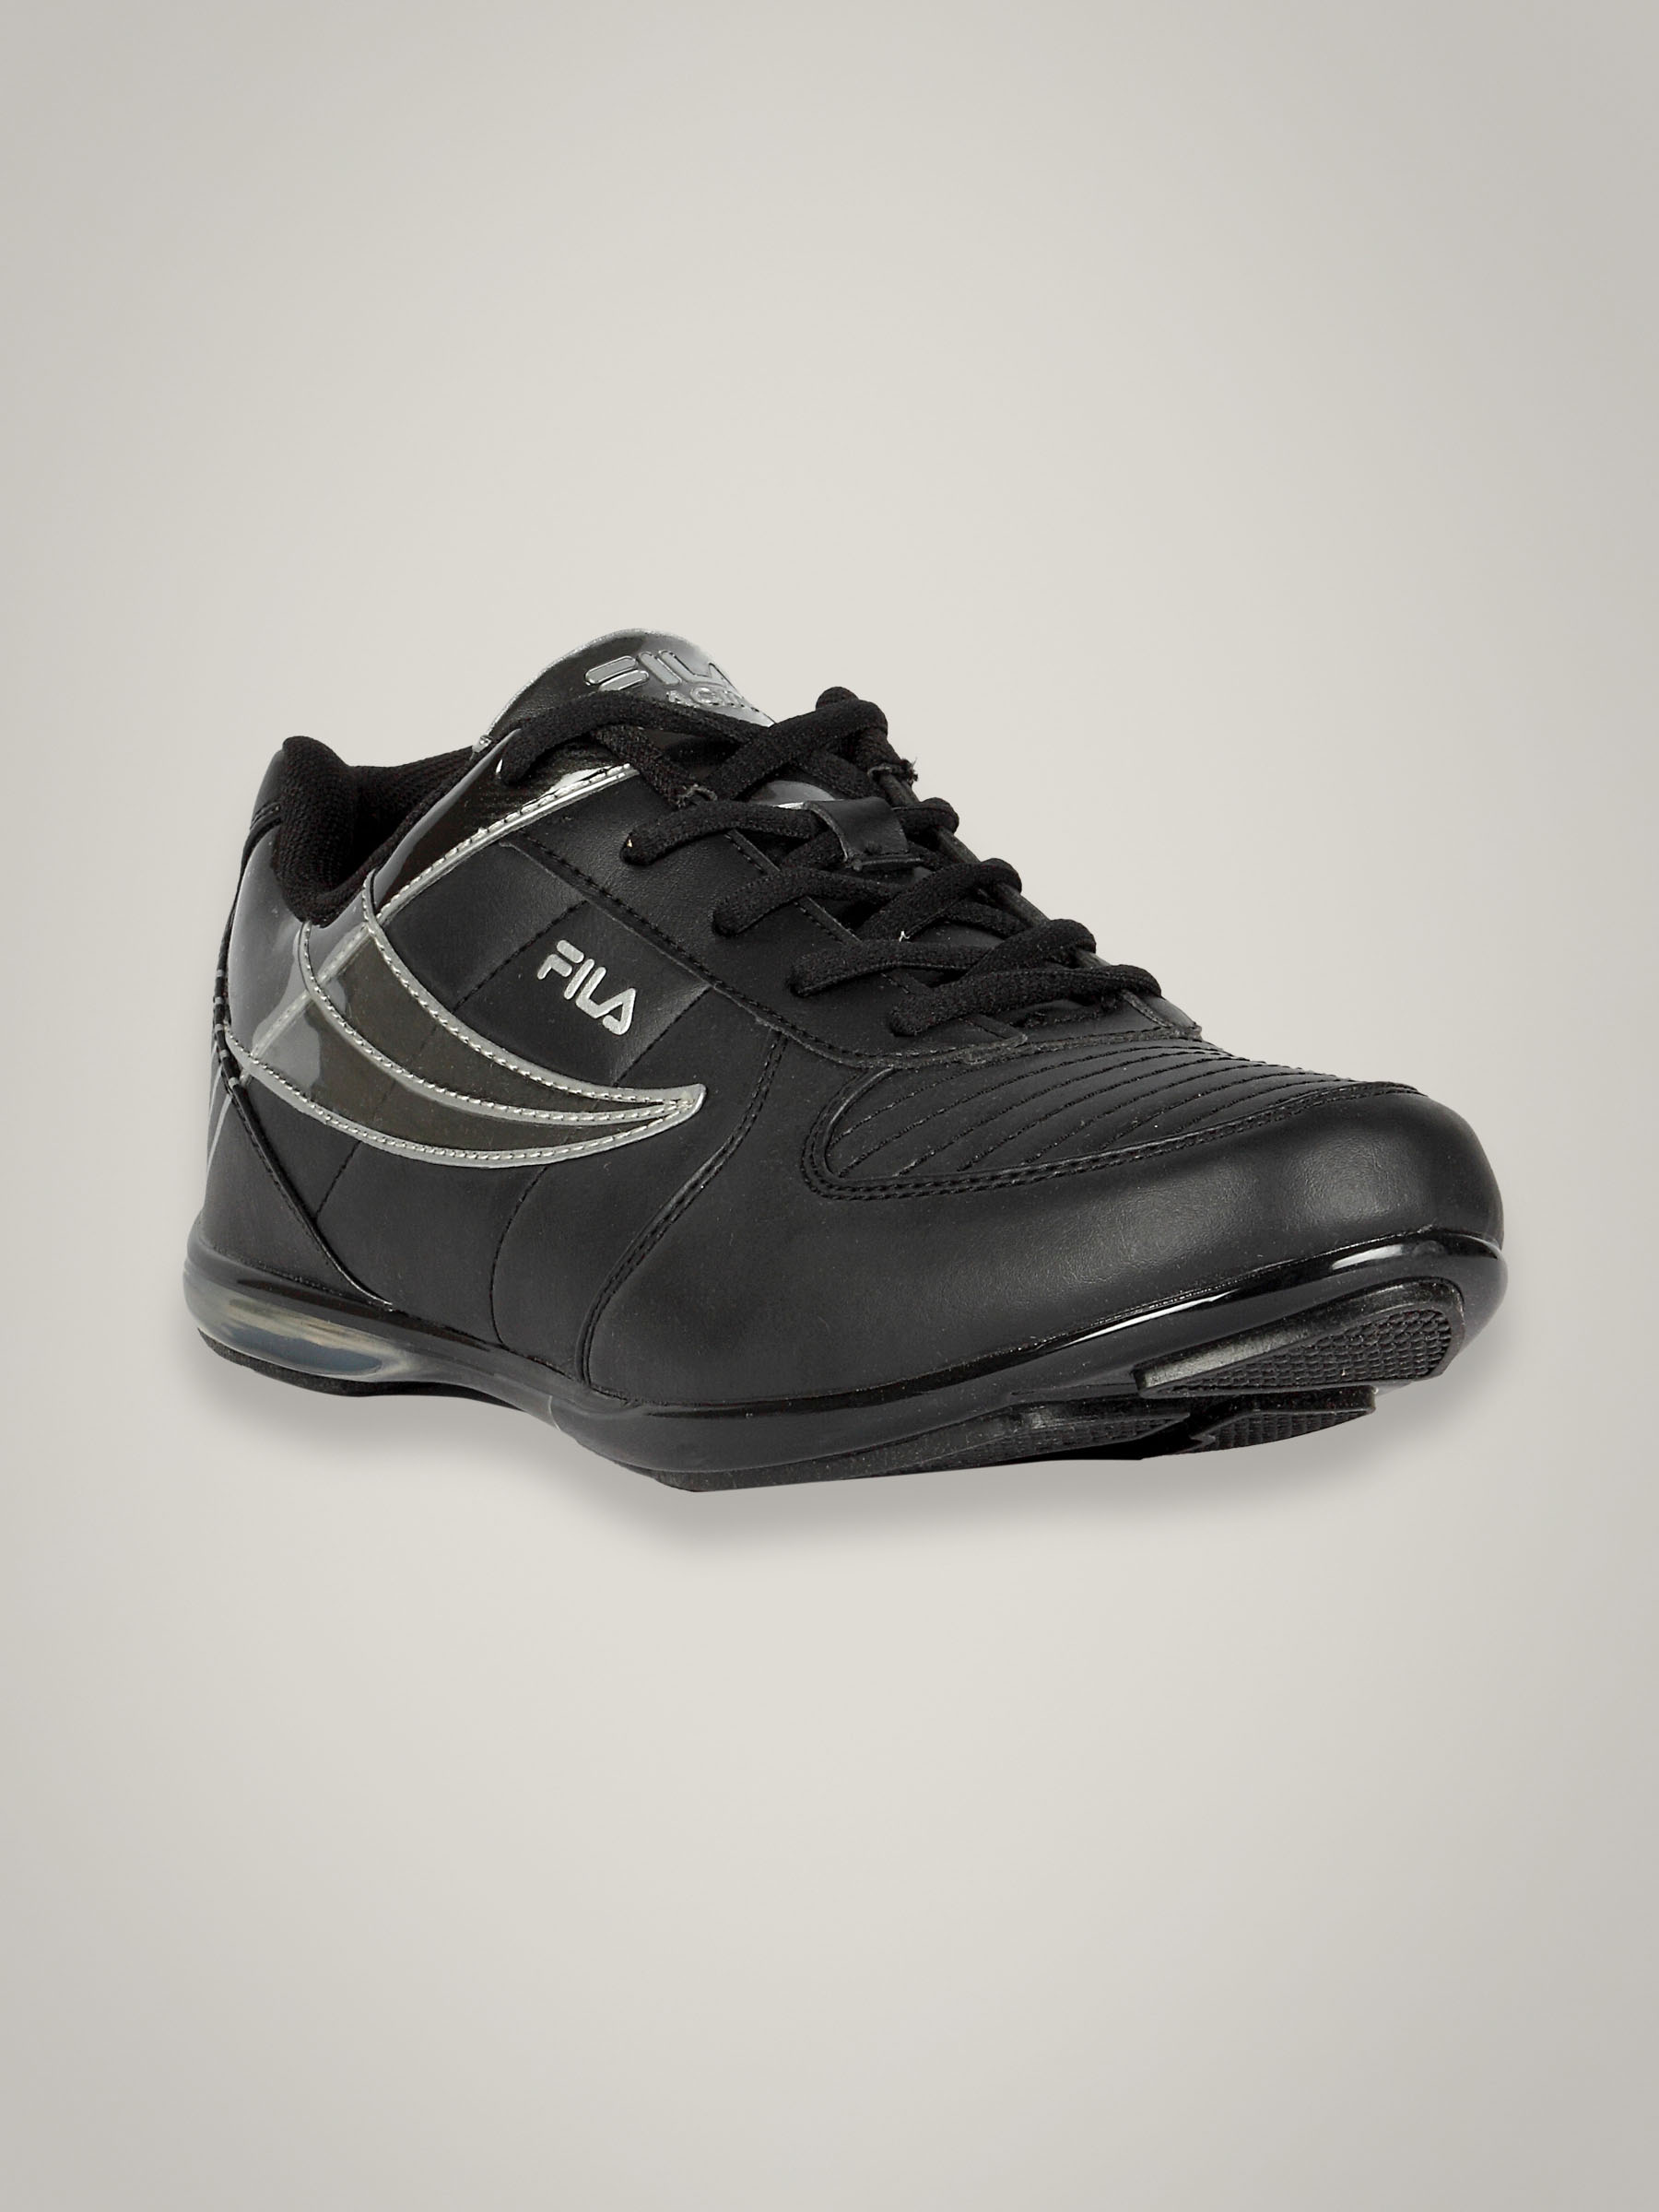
Fila Men's Spanker Black Shoe
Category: Footwear / Shoes / Casual Shoes
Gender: Men
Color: Black
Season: Summer 2011
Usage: Casual